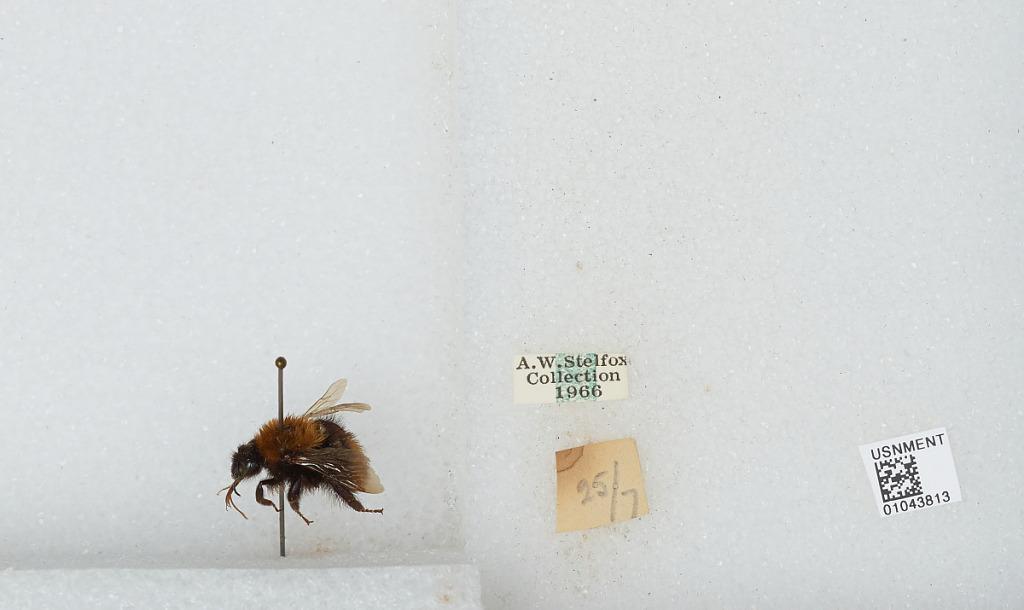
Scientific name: Bombus sp.